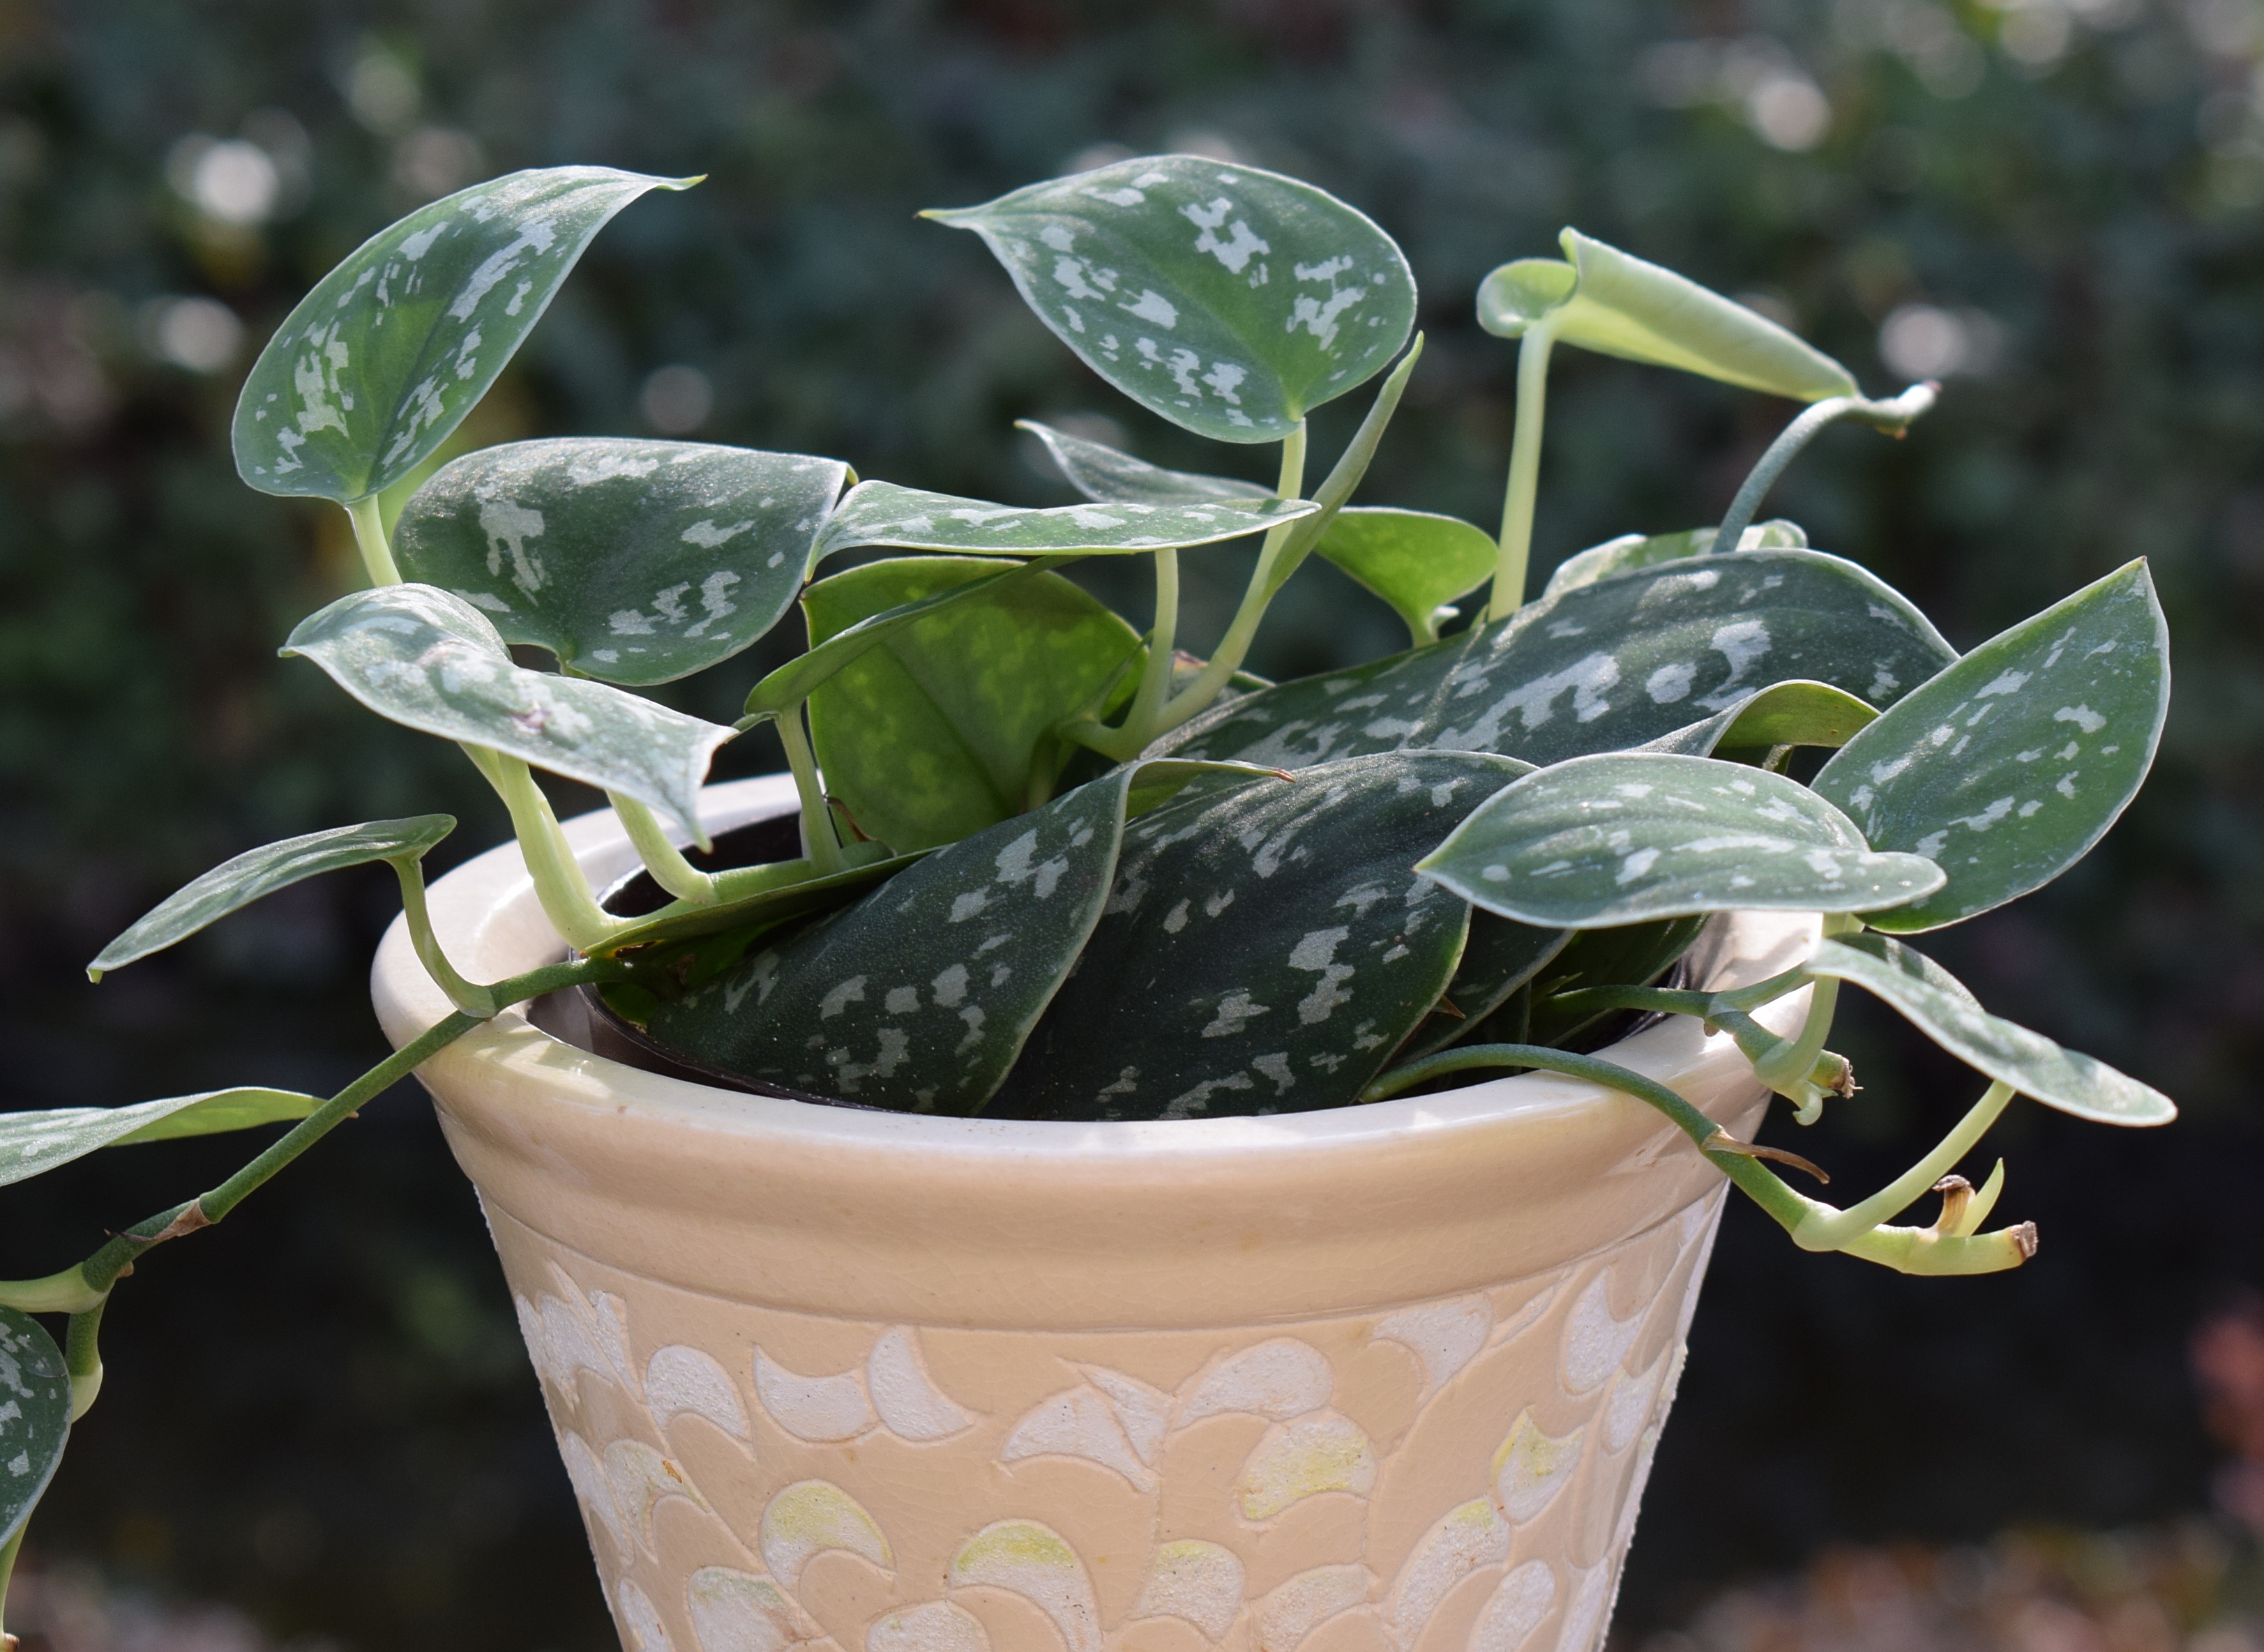
nature, plant, leaf, flower, green, produce, natural, small, botany, garden, flora, houseplant, flowerpot, flowering plant, container plant, land plant, philodendron silva